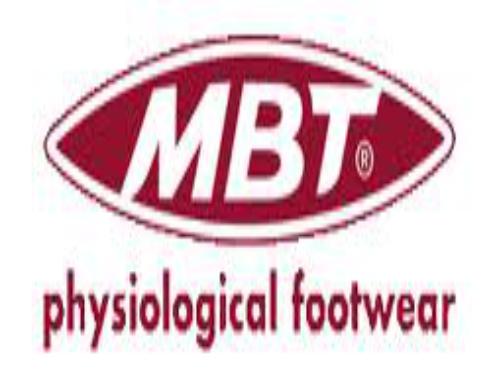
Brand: MBT
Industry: Clothes